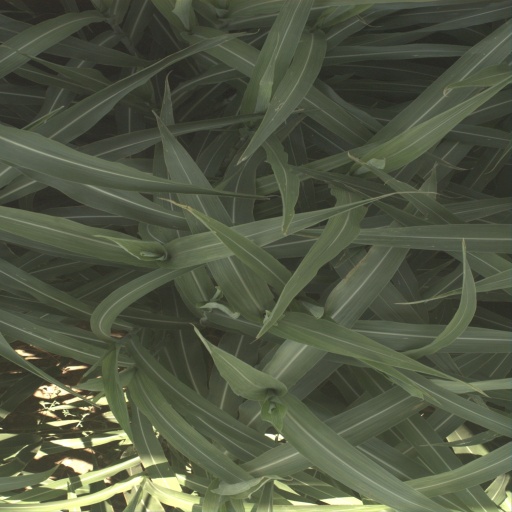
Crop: sorghum